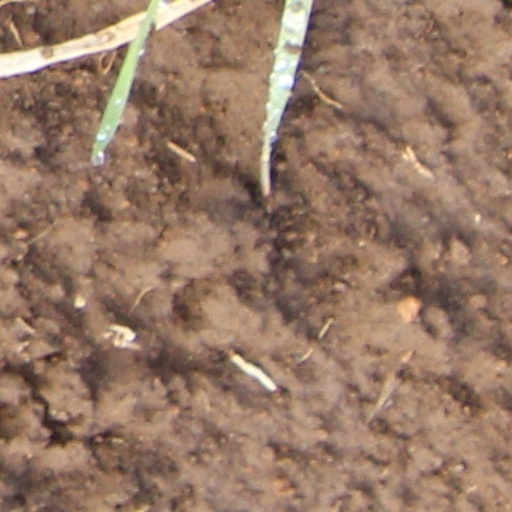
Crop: wheat